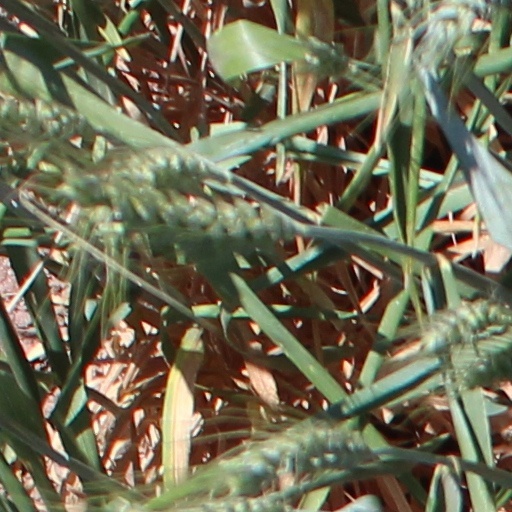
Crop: wheat